Hauxton

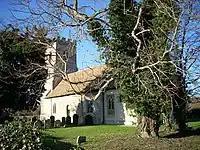
Church of St Edmund

The parish church, dedicated to St Edmund since the 15th century, was probably founded prior to the Norman Conquest. The present building is small and comprises a chancel, nave, and west tower. It has been largely unchanged since its construction in the 12th century, other than the addition of the three-storey tower in the 15th century. The church is Grade I listed.